Describe the emotion expressed in this image:  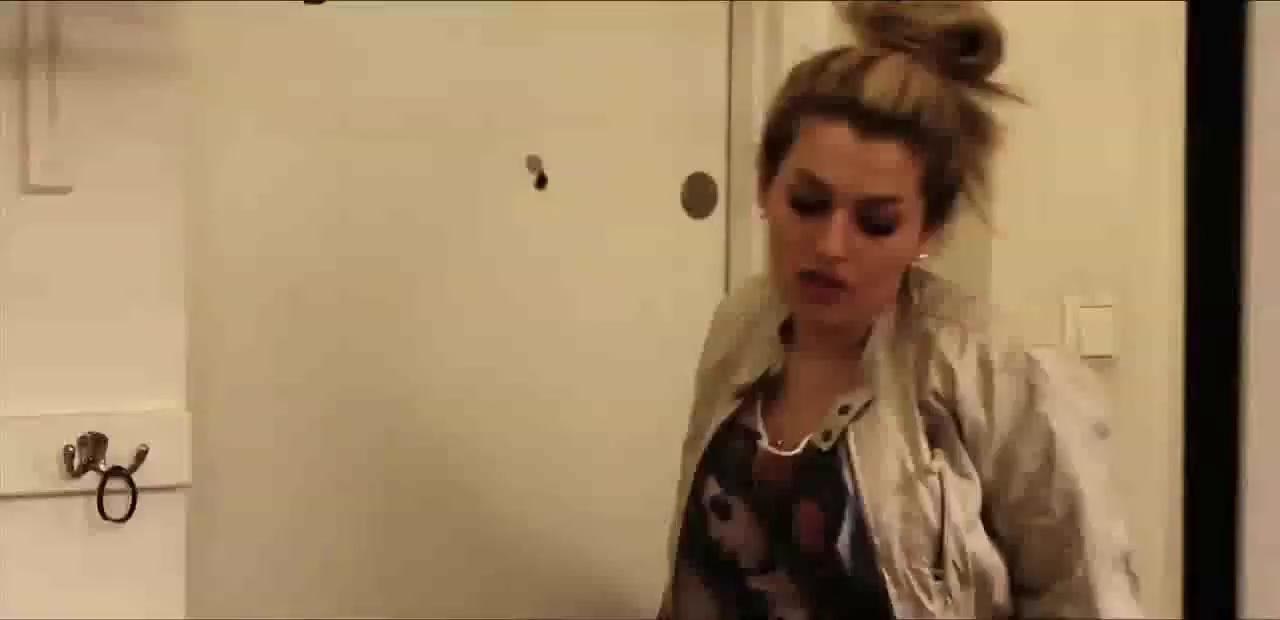
This person displays Pain, valence and arousal with low intensity.